Fredericiagade

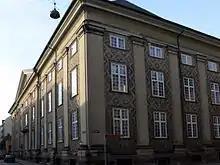
Østre Landsret

The building at the corner with Bredgade has housed Østre Landsret since 1918. It was originally built as opera house from Frederick IV in 1701-02 and was either designed by W.F. von Platen or J.C. Ernst. It was later used as a Cadet Academy and was also used by Rigsdagen after the fire of Christiansborg Palace.